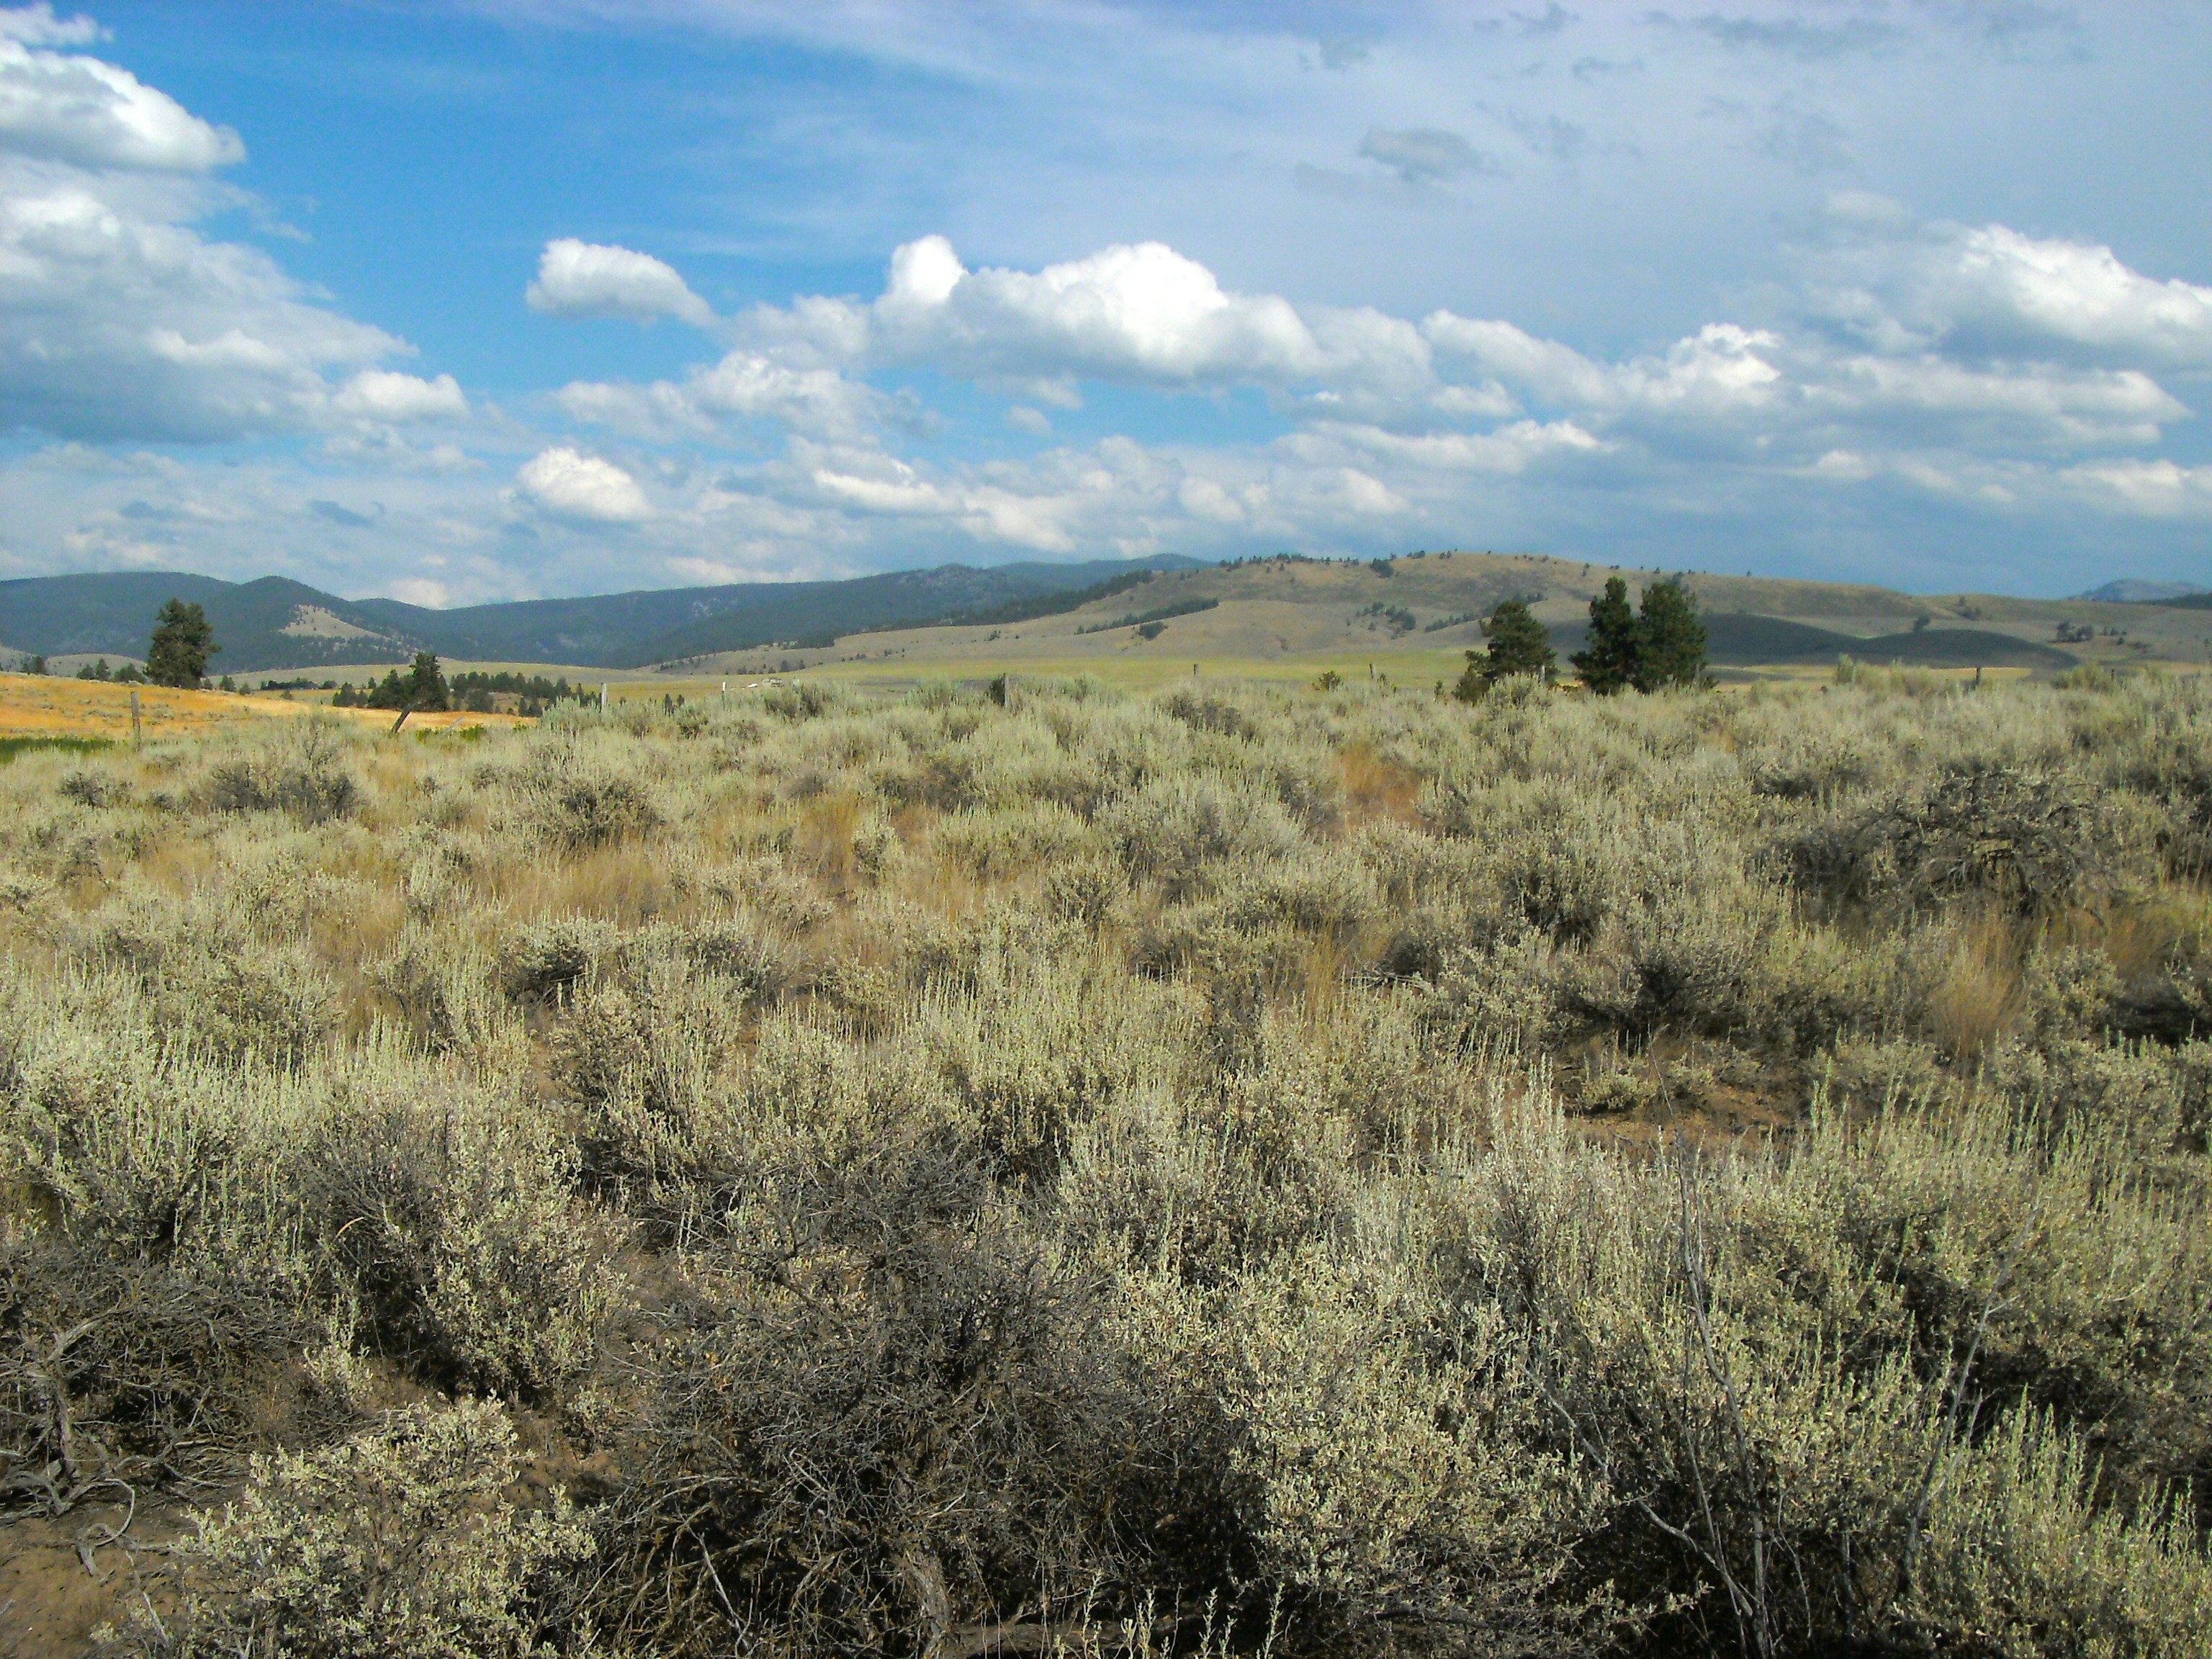
landscape, tree, nature, grass, wilderness, mountain, sky, field, meadow, prairie, countryside, hill, brush, country, summer, spring, pasture, ranch, savanna, ridge, plain, plants, outside, clouds, geology, mountains, grassland, badlands, wetland, plateau, habitat, ecosystem, montana, steppe, rural area, natural environment, geographical feature, grass family, ecoregion, shrubland